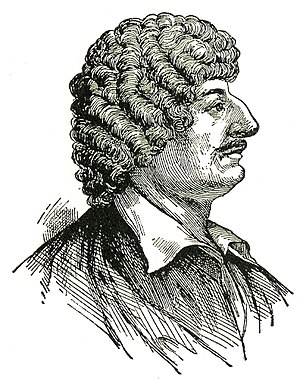
Robert Herrick (digter)
Robert Herrick.
Robert Herrick var en engelsk digter.